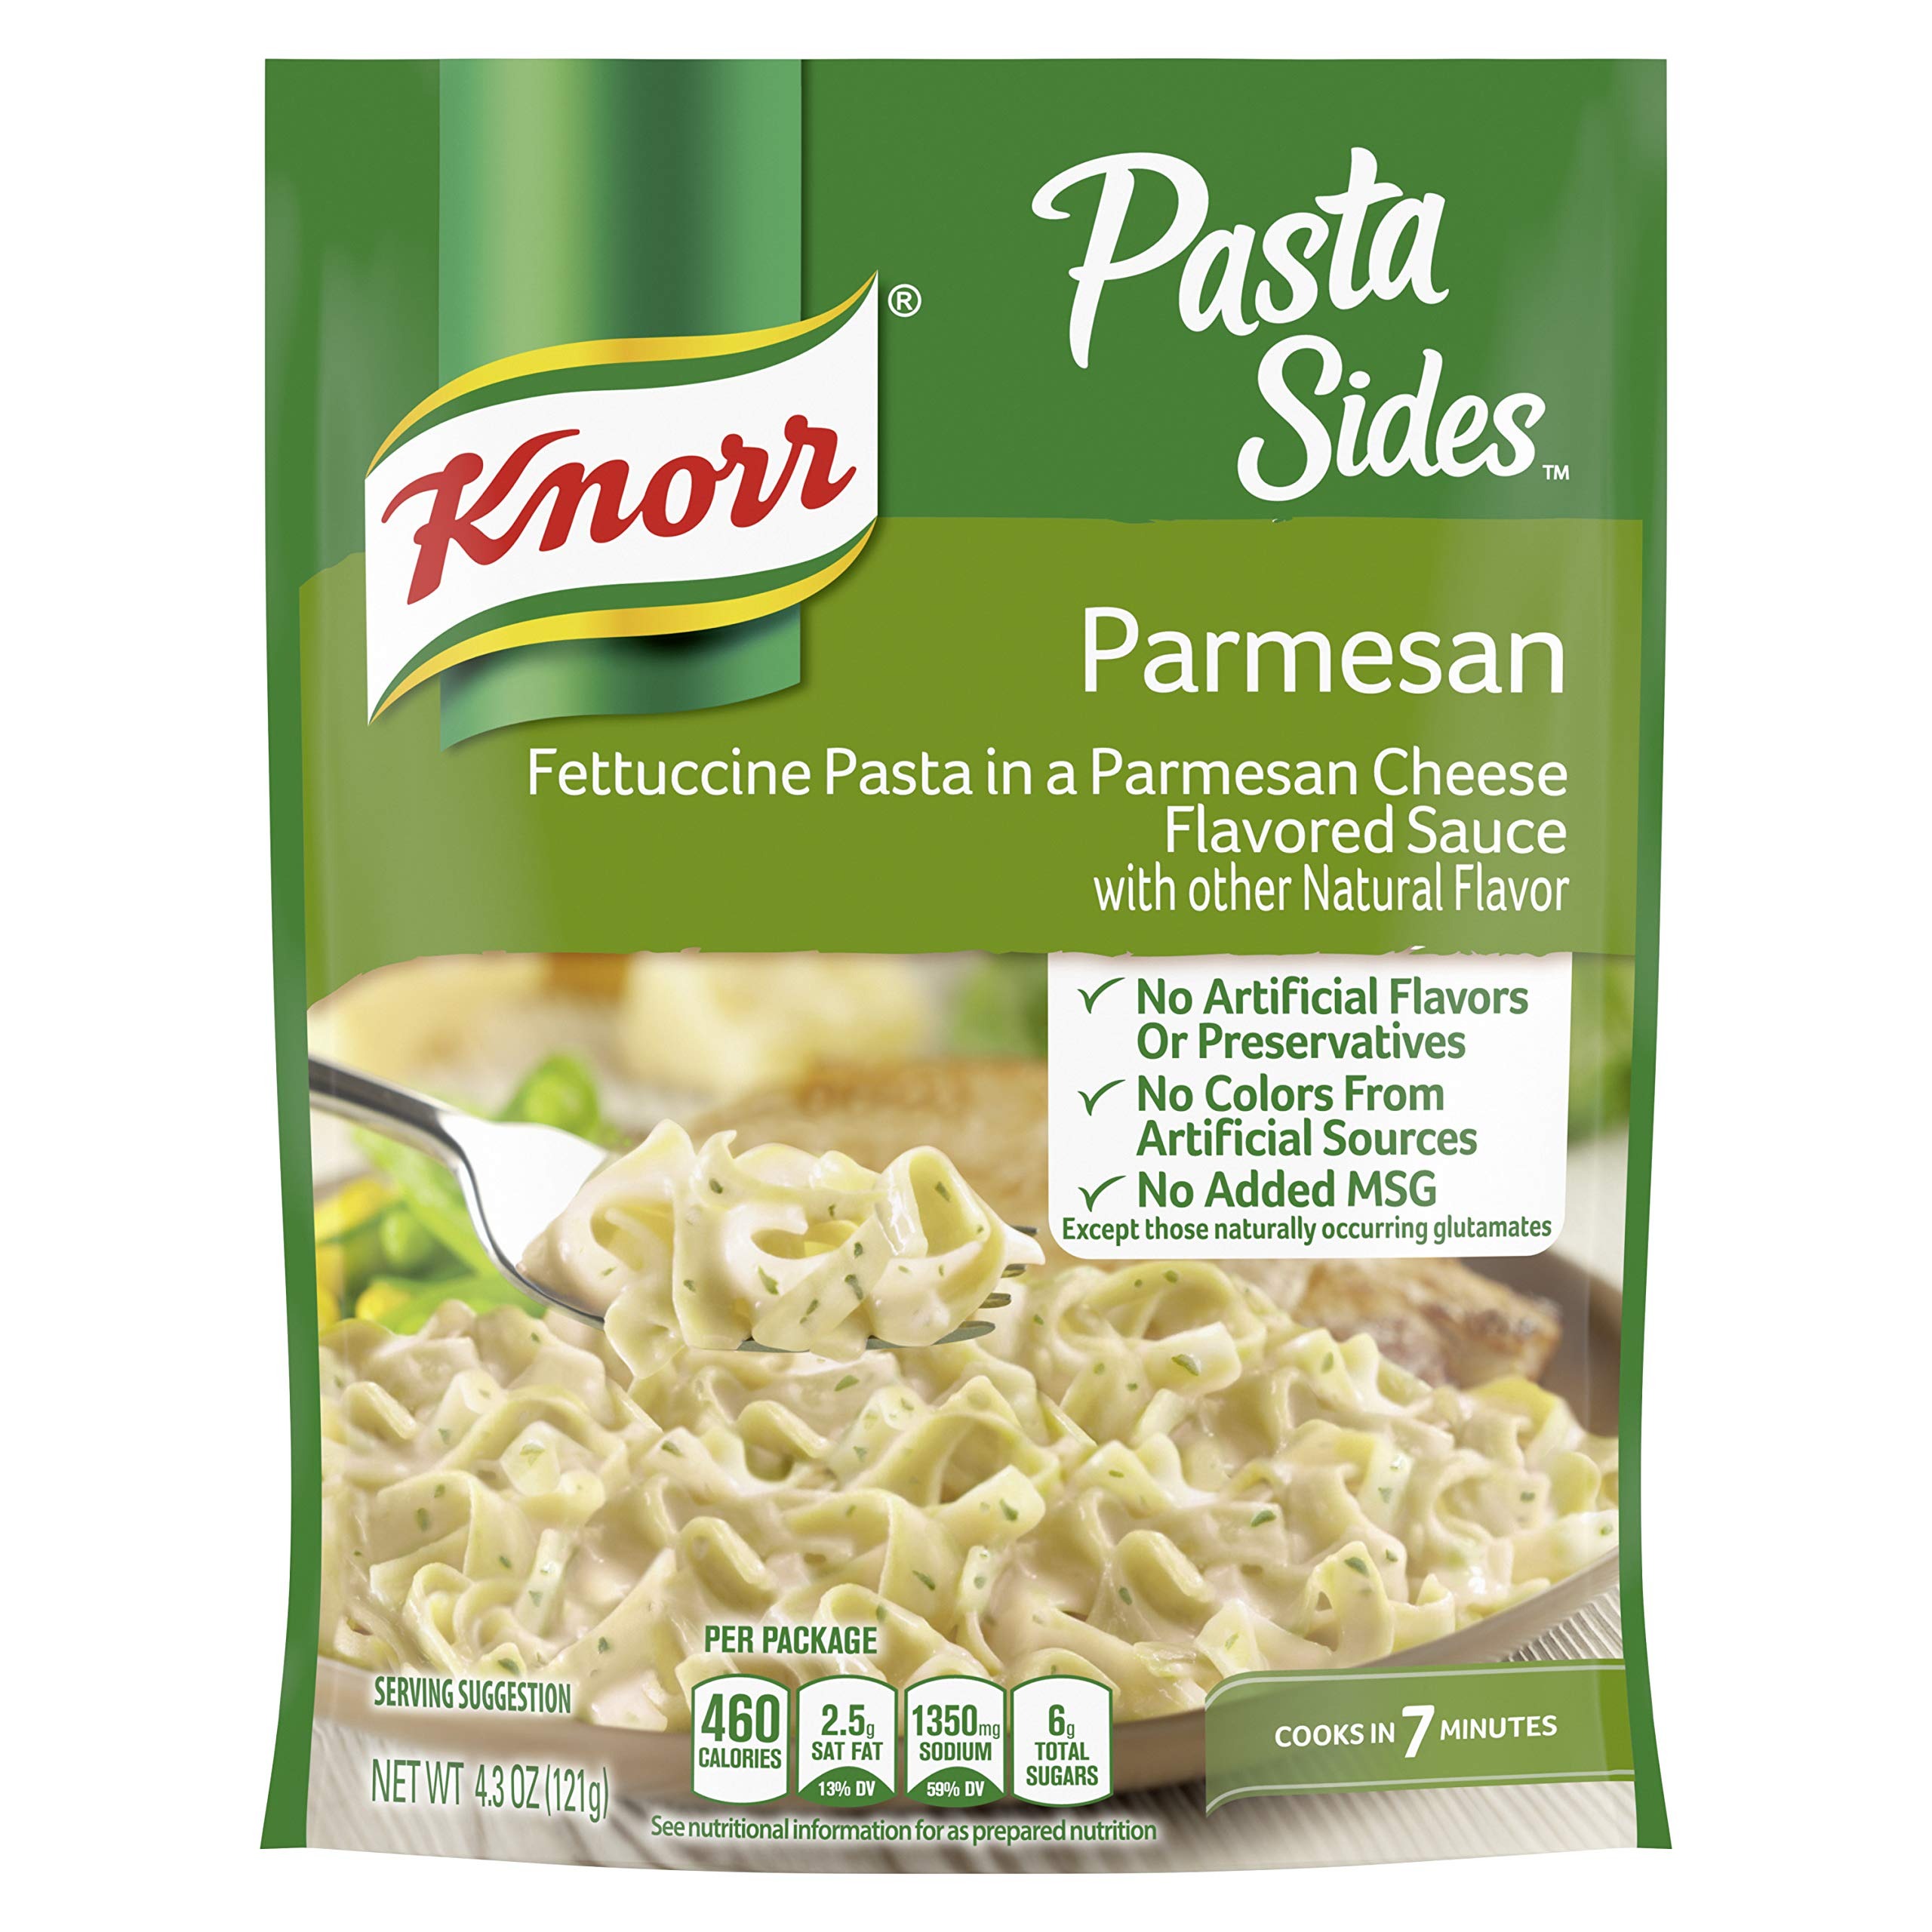
Item Name: Knorr Pasta Side Dish, Parmesan, 4.3 oz
Bullet Point 1: Knorr Pasta Sides Parmesan Pasta (4.3oz) is a pasta side dish that enhances meals with amazing flavor
Bullet Point 2: Parmesan Pasta Sides expertly combines a Parmesan and Romano-flavored cheese sauce with green onion and garlic
Bullet Point 3: No artificial flavors
Bullet Point 4: Quick and easy to prepare - Cooks in 7 minutes
Bullet Point 5: Stovetop or microwave cooking
Value: 4.3
Unit: Ounce

Price: 1.125